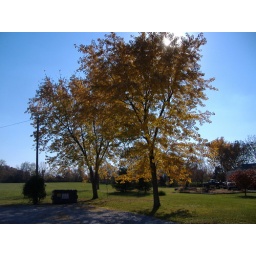
Sillouette of brightly colored yellow trees near my apartment, against bright blue sky, fall season, Greenfield, IN.